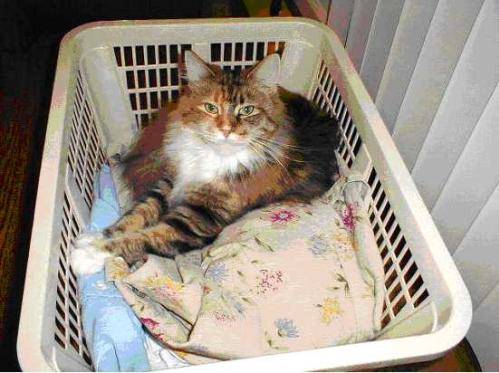
Label: cat